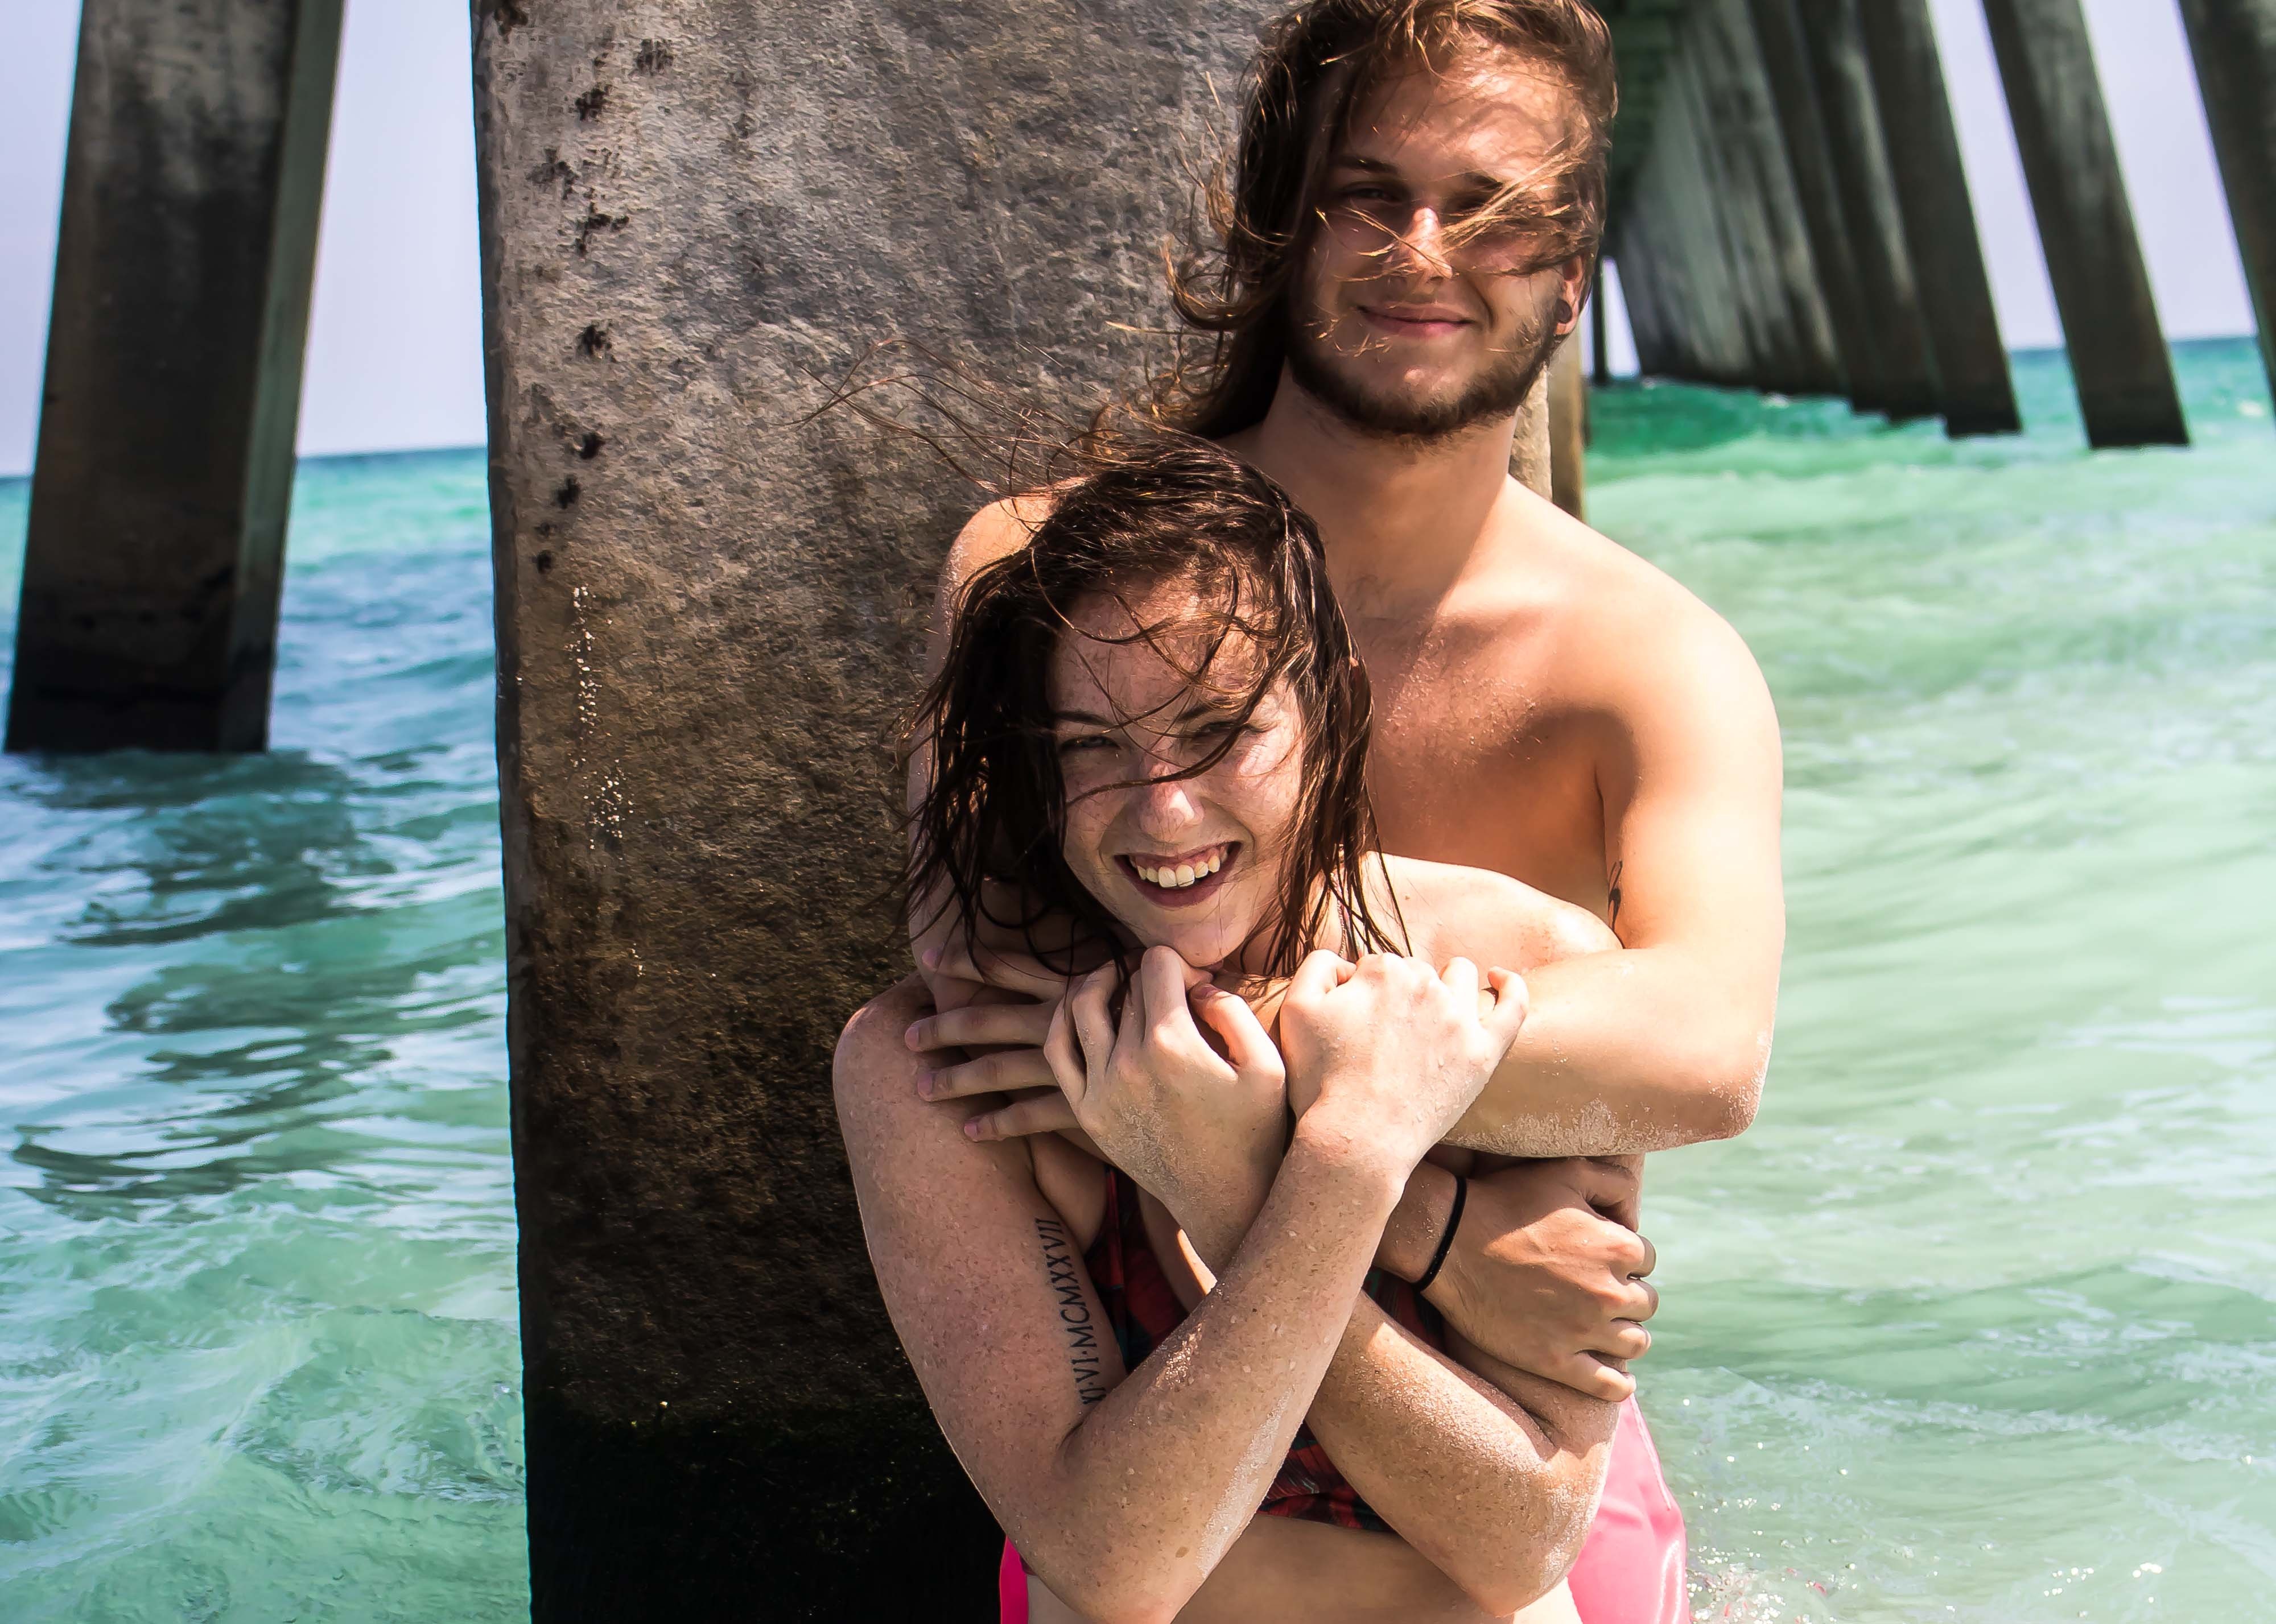
beach, water, ocean, person, people, woman, vacation, love, model, couple, romance, ceremony, fun, photograph, beauty, interaction, photo shoot